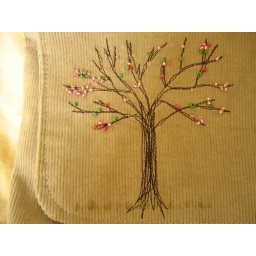
Cherry tree in blossom shoulder bag (flap close-up)